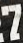
Number: 7